Ek Tha Tiger

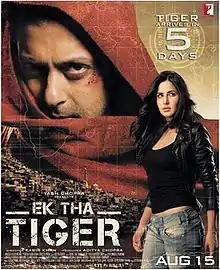
Theatrical release poster

Ek Tha Tiger is a 2012 Indian Hindi-language action thriller film directed and co-written by Kabir Khan and produced by Aditya Chopra under Yash Raj Films. The film stars Salman Khan and Katrina Kaif, with Ranvir Shorey, Roshan Seth, Girish Karnad, and Gavie Chahal in supporting roles. It follows an Indian intelligence agent, codenamed Tiger, who is sent to Dublin to observe a professor suspected of sharing nuclear secrets with Pakistan. While on the mission, Tiger falls in love with the professor’s caretaker Zoya, who harbours a secret of her own.